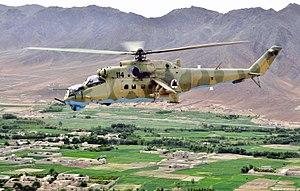
La Force aérienne afghane, est l'une des branches des forces armées afghanes, responsable de la défense aérienne du territoire afghan. Elle est divisée en trois escadres, avec la 1ʳᵉ escadre de Kaboul, la 2ᵉ escadre de Kandahar et la 3ᵉ escadre de Shindand. Le centre de commandement de la force aérienne afghane est situé sur l'aéroport international de Kaboul et la base aérienne de Shindand dans la province de Hérât sert de terrain d'entraînement principal.